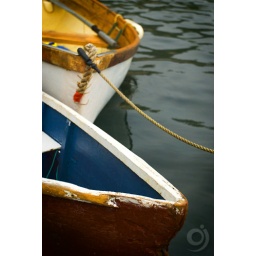
I love clusters of well-used boats in tiny harbors, and gray days just bring out their colors.